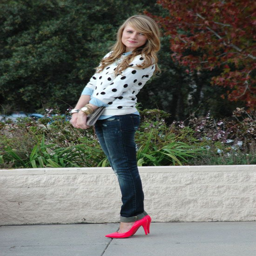
love this mix and those pink pumps .